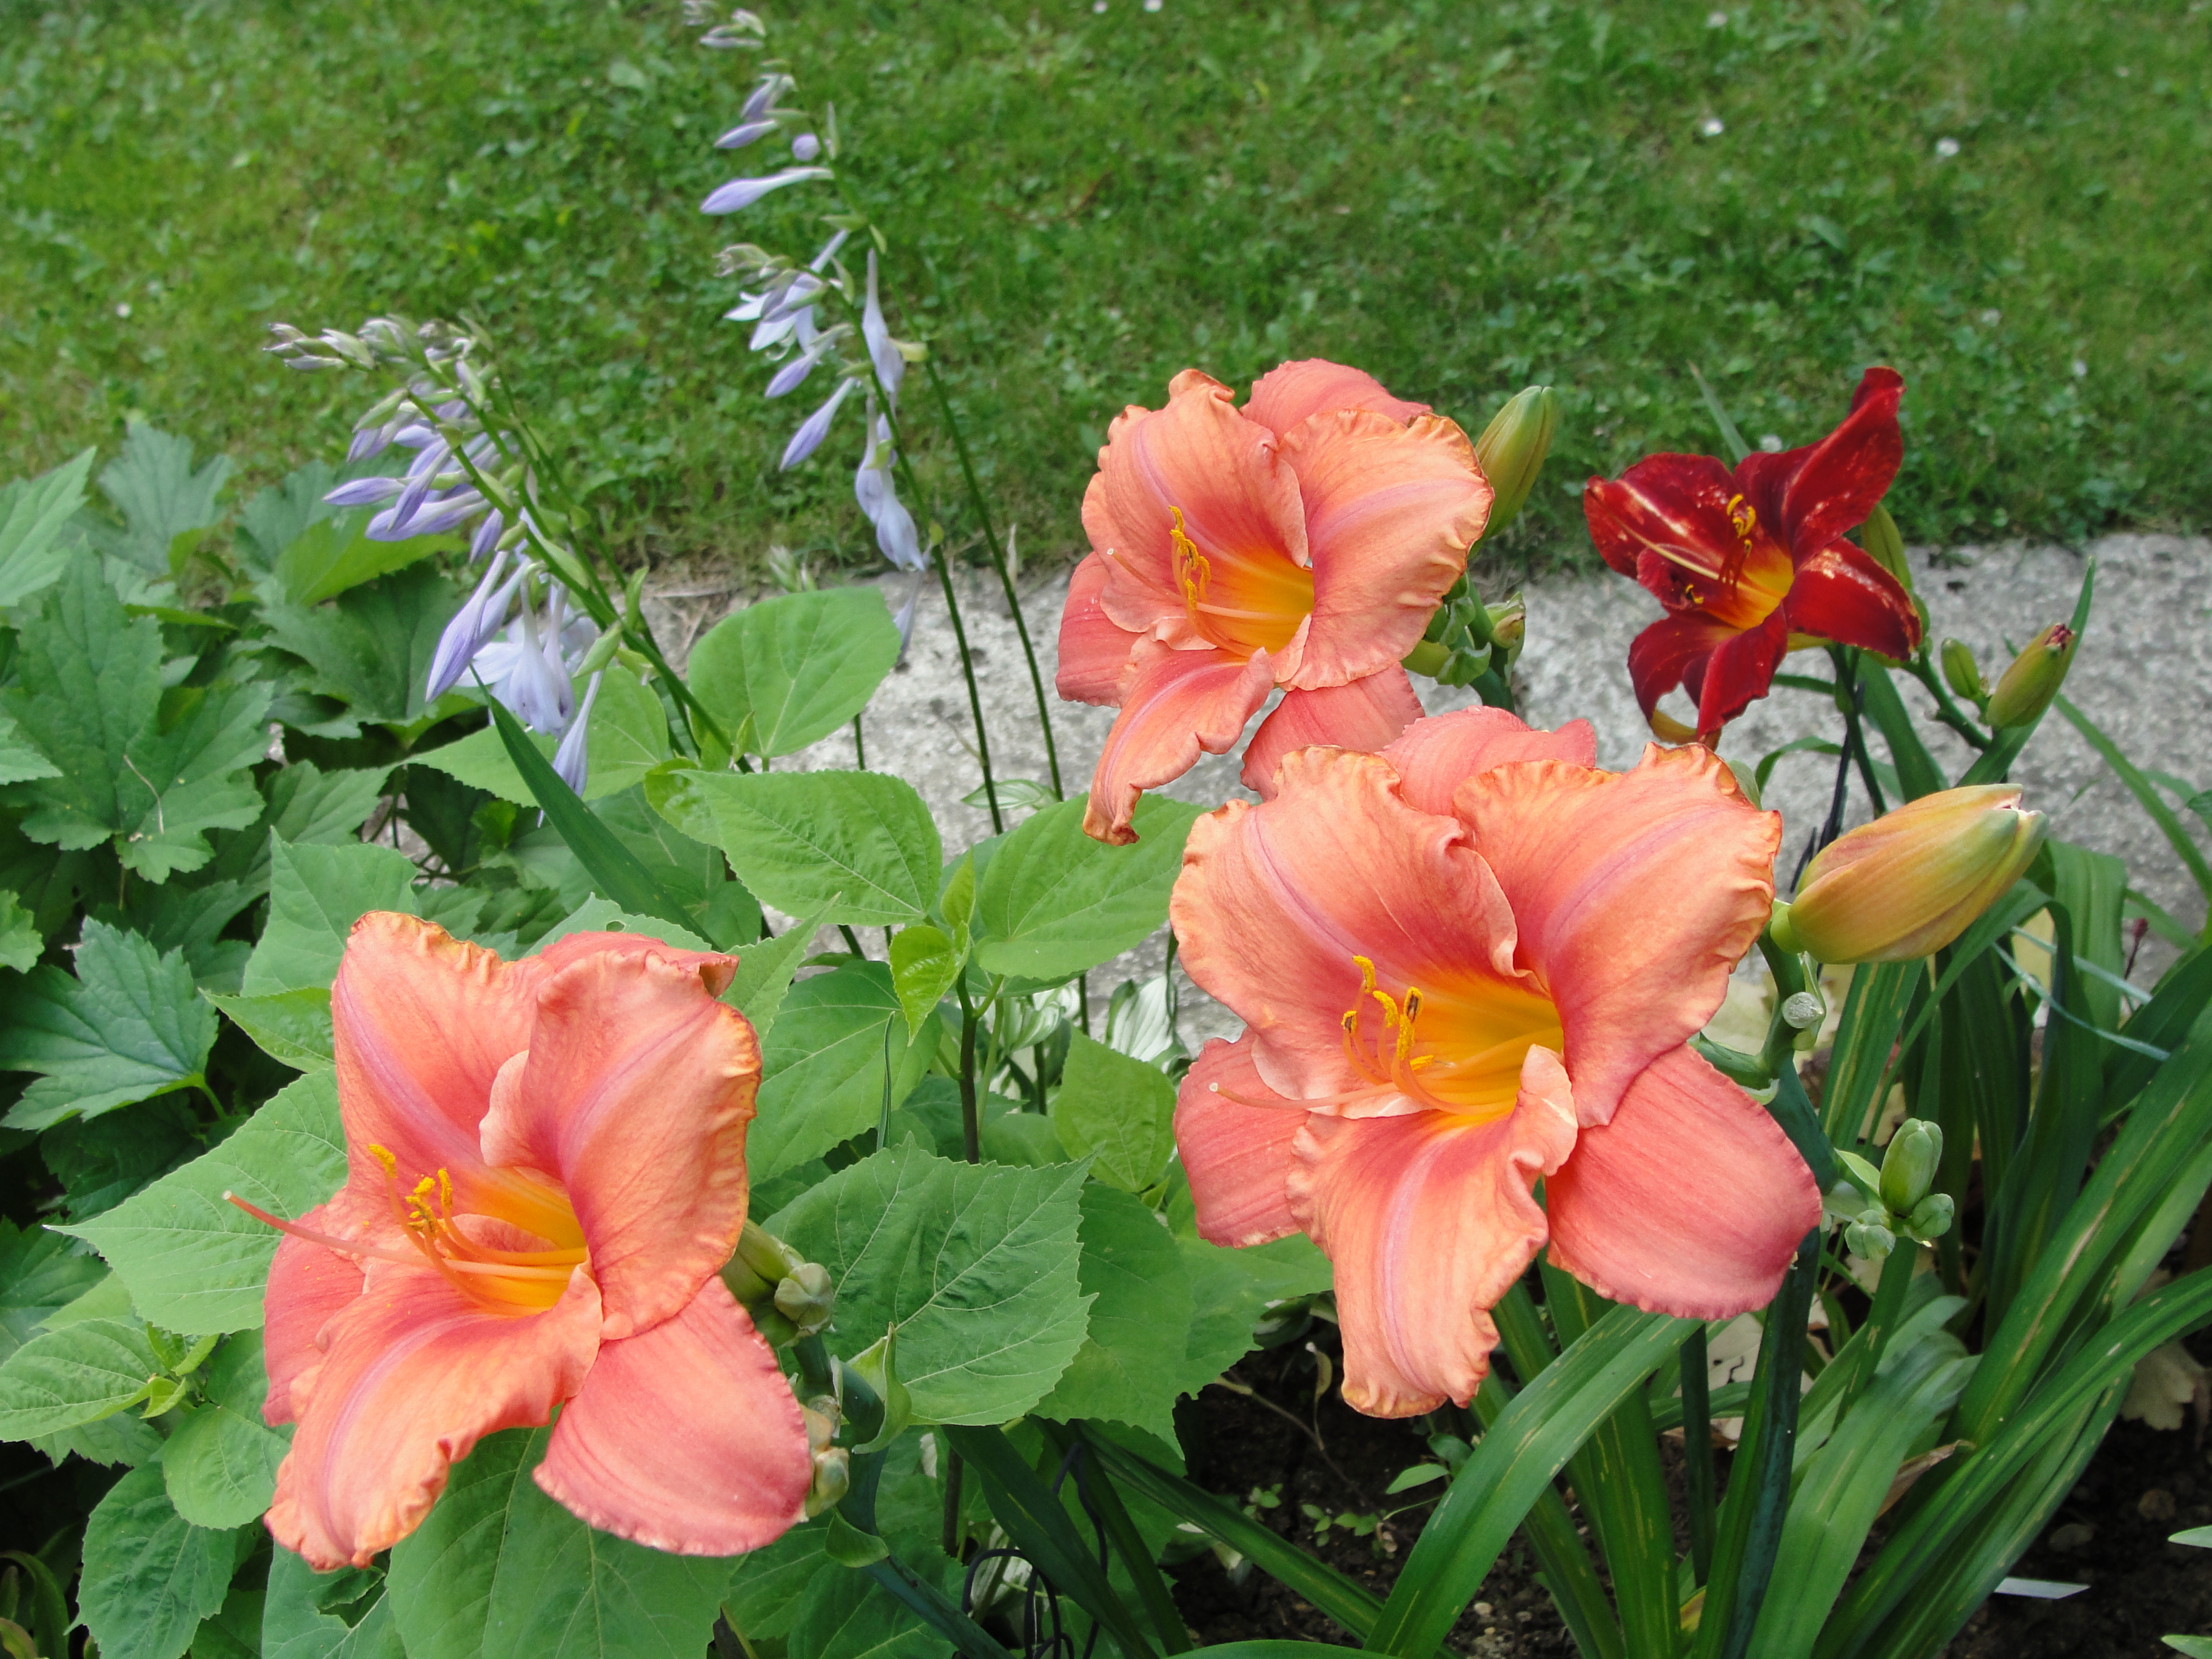
flower, daylily, plant, flowering plant, garden, hibiscus, annual plant, chinese hibiscus, malvales, mallow family, shrub, herbaceous plant